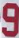
Number: 9